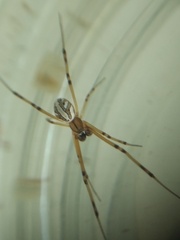
Species: Lactrodectus_hesperus